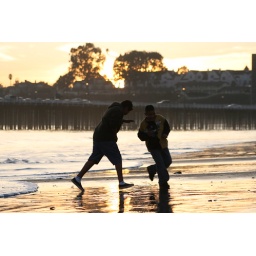
Two boys who were goofing around at the beach